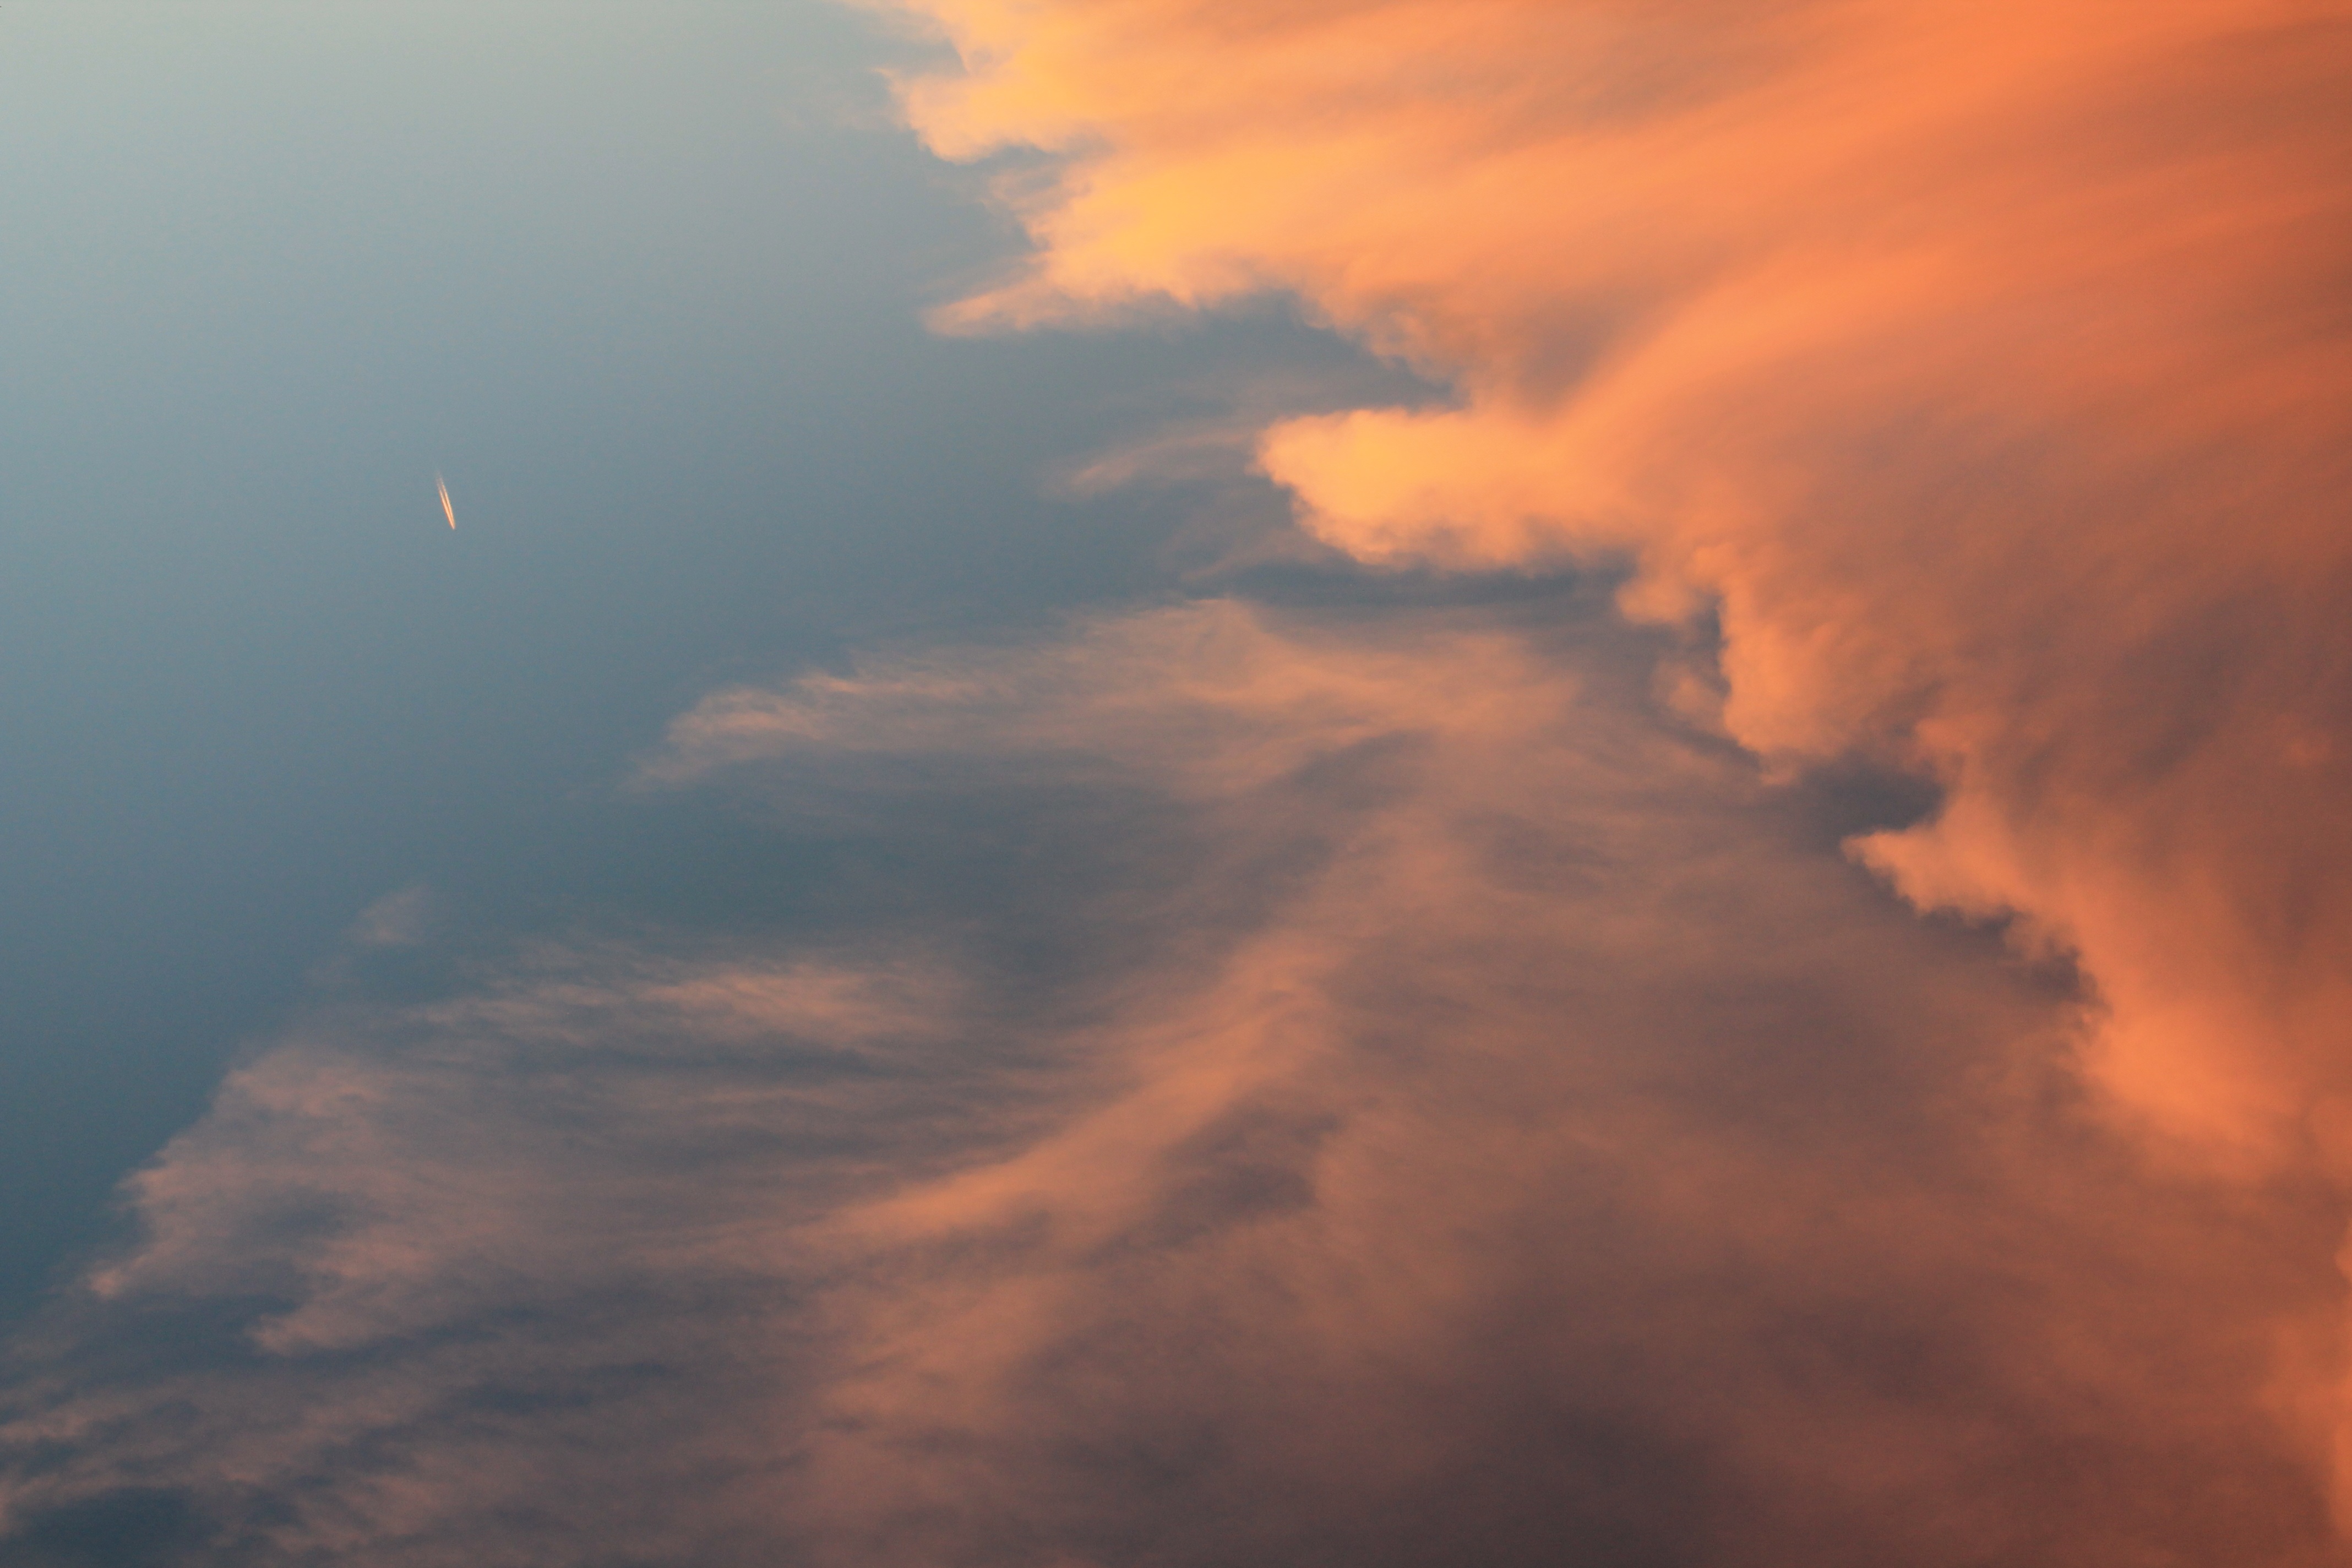
horizon, cloud, sky, sunrise, sunset, sunlight, cloudy, morning, dawn, atmosphere, aircraft, dusk, evening, twilight, natural, scenery, weather, cumulus, blue, blue sky, new mexico, clouds, vivid, dramatic, skyscape, sundown, vibrant, cloudy sky, southwest, albuquerque, sky clouds, blue sky clouds, afterglow, pink clouds, desktop background, amber avalona, meteorological phenomenon, sunset clouds, new mexico sunset, pink sky clouds, colorful clouds, atmosphere of earth, red sky at morning